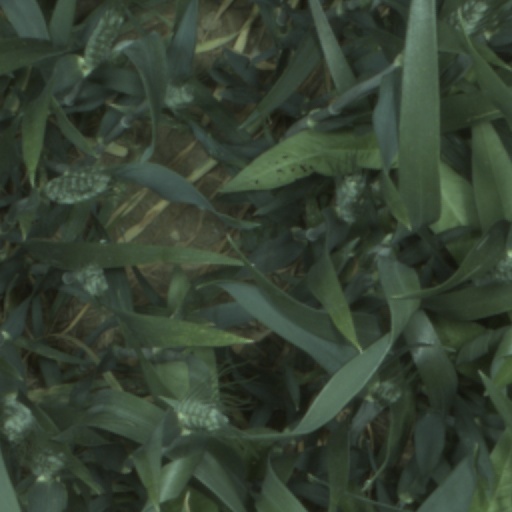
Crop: wheat